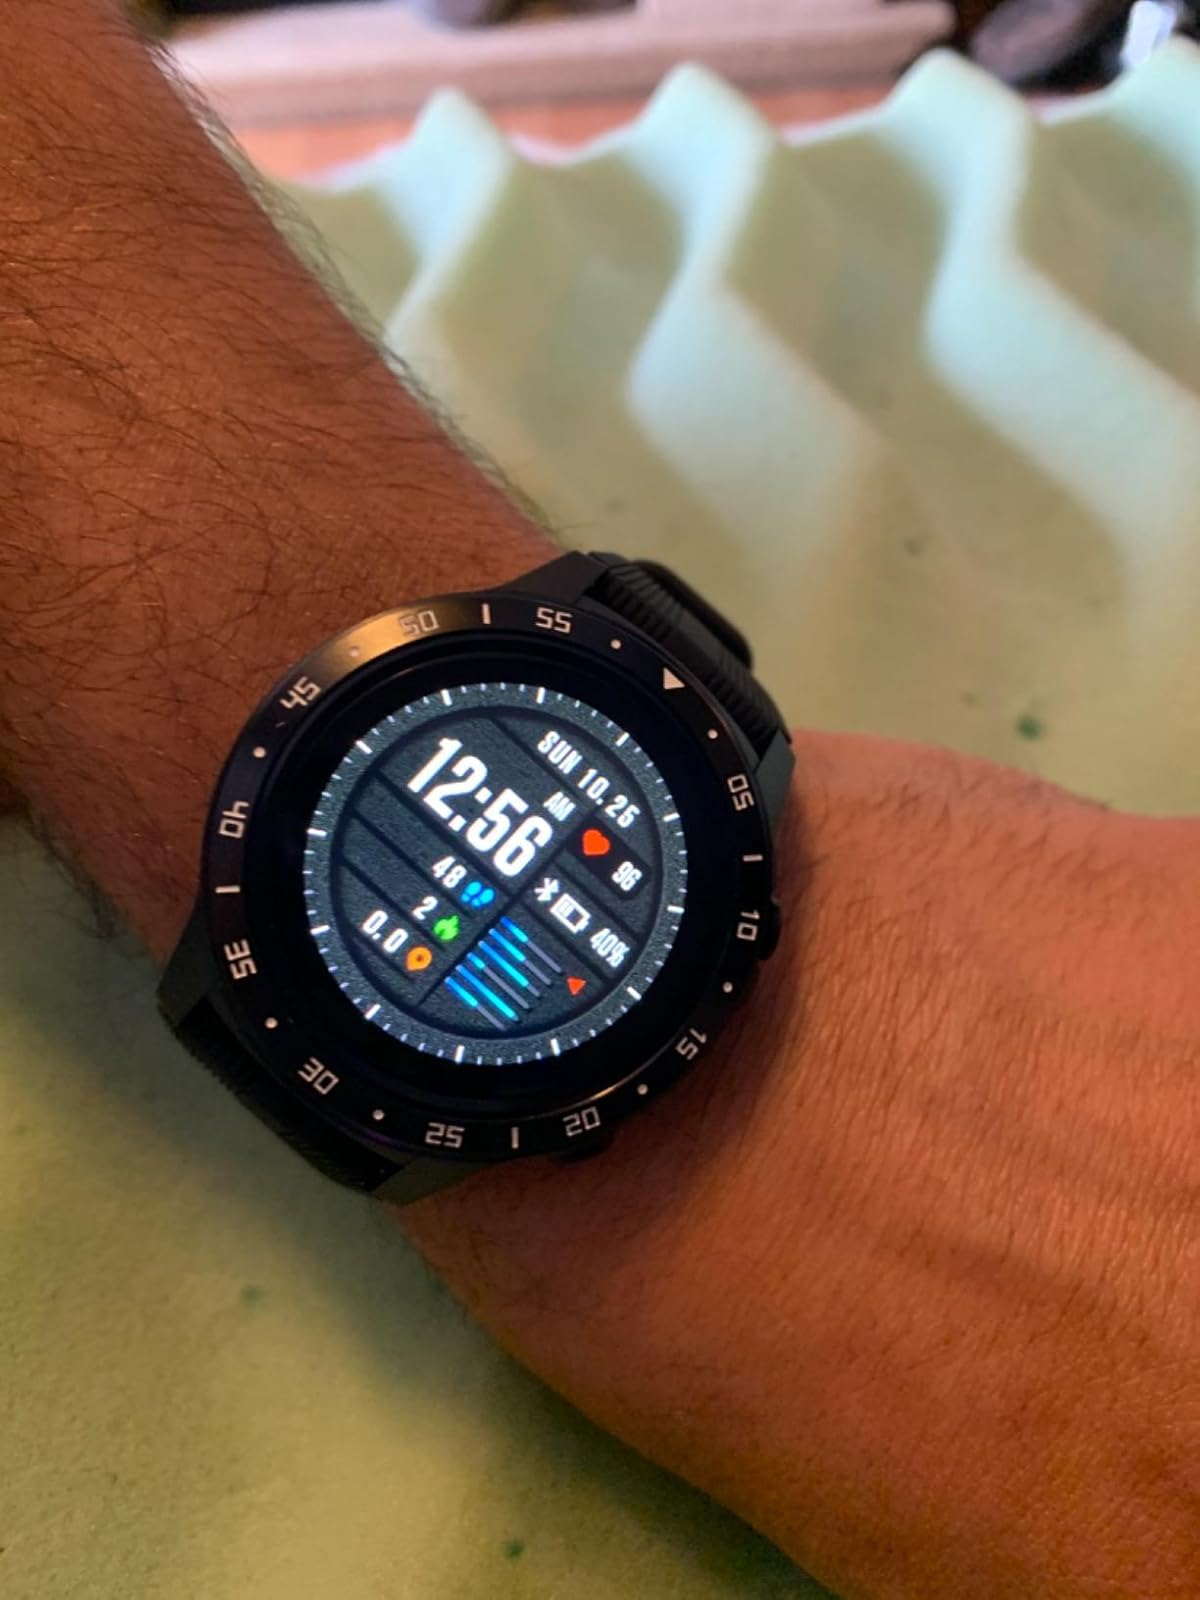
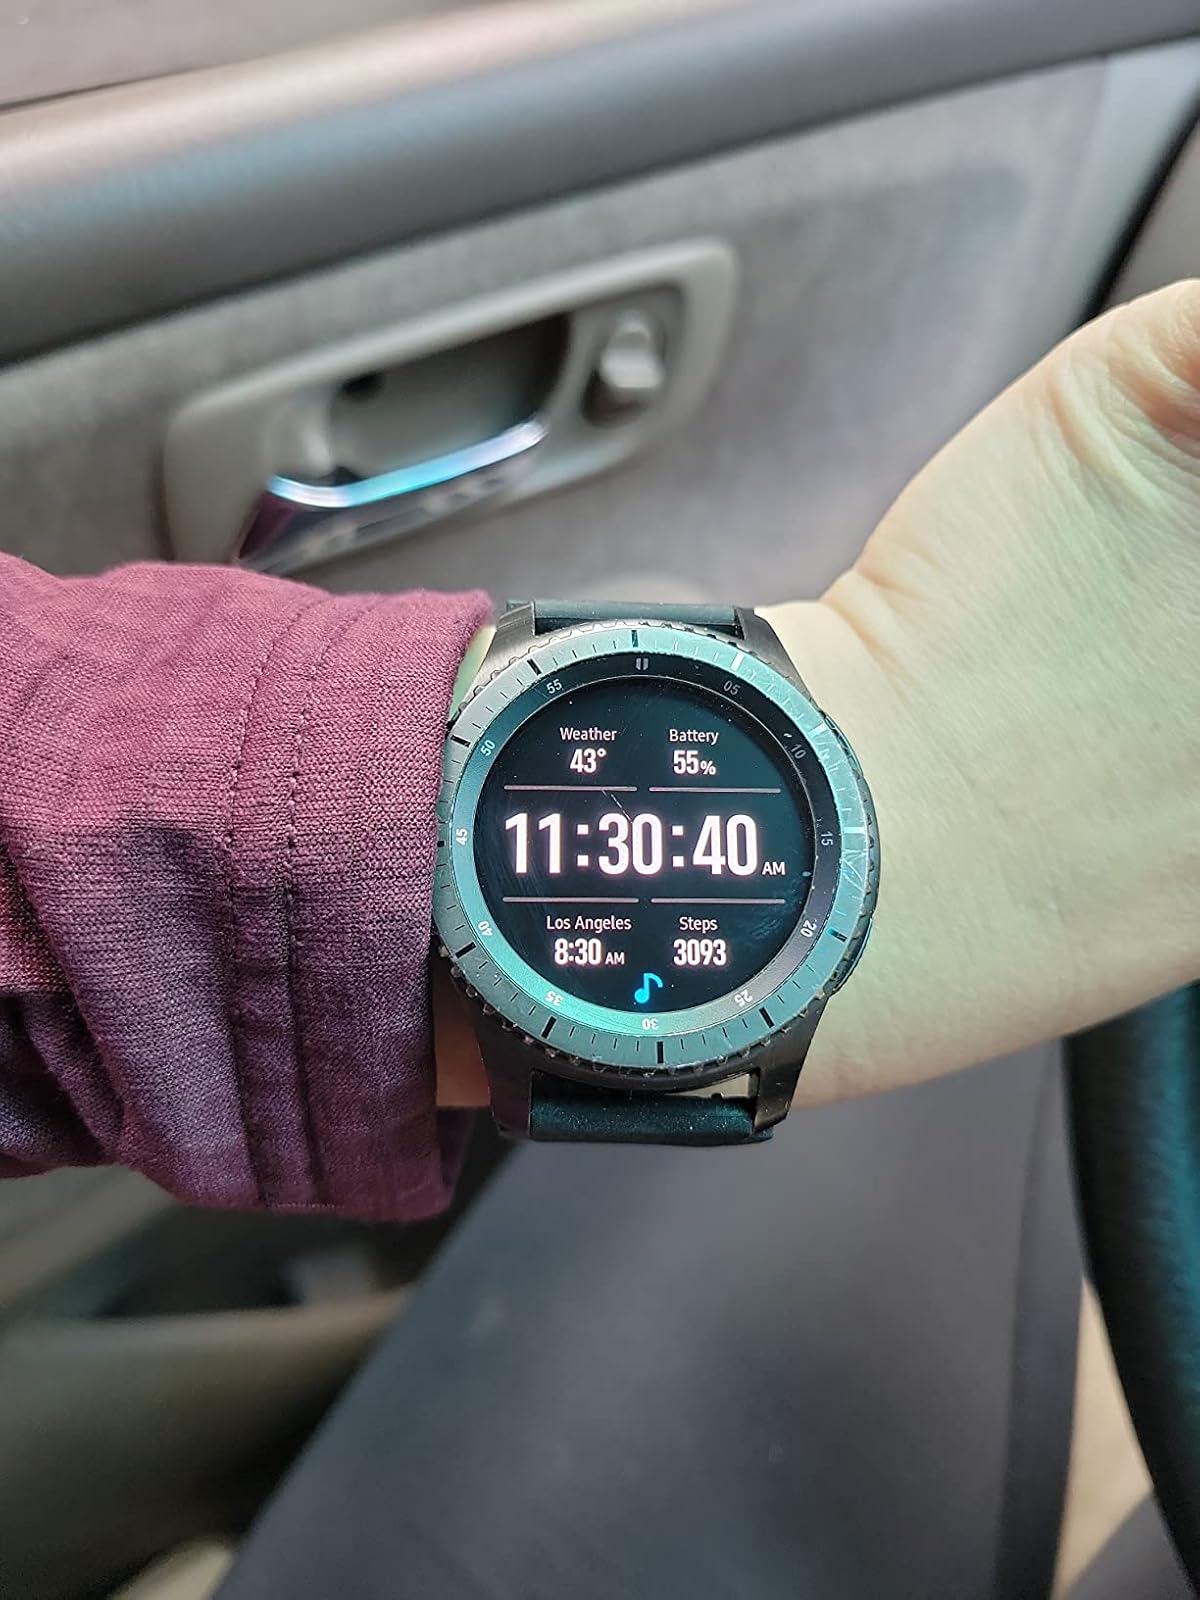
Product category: smartwatch
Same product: no